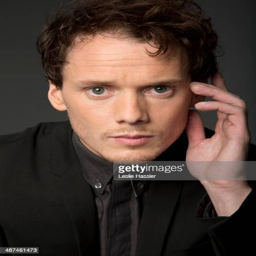
actor is photographed at festival